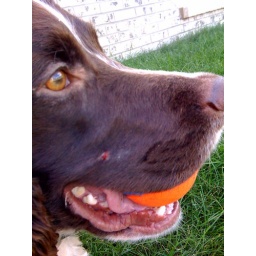
Tuck took a tree in the face while chasing a ball today